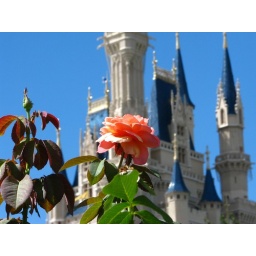
Seen in the plaza rose garden to the right of cinderella's castle